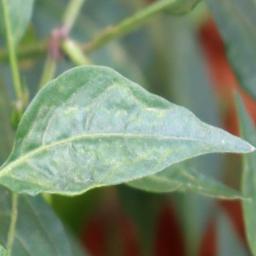
Label: healthy